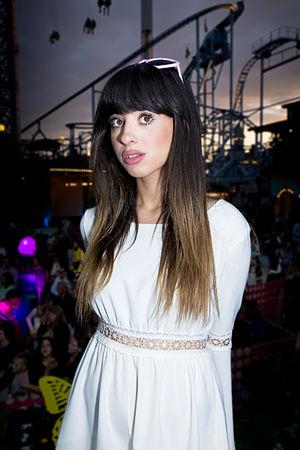
Louisa Rose Allen, plus connue sous son nom de scène Foxes, est une chanteuse britannique née le 29 avril 1989 à Southampton.